Battle of the Treasury Islands

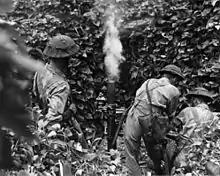
A New Zealand mortar squad on Mono Island

Meanwhile the fighting continued on shore. Resistance to the initial landing was light and was quickly overcome with only a small number of casualties, which came exclusively in the first wave of the assault. Over the course of several hours, a beachhead around Falamai was secured amidst sporadic resistance from the Japanese, and then over the following days patrols were sent out to clear the island. Meanwhile, the force holding Soanotalu fought off several attacks between 29 October and 2 November, including one attack by a company-sized element that resulted in about 40 Japanese being killed. On Stirling Island, the New Zealanders had been virtually unopposed and after landing had settled down to a routine of patrolling and base development. There were a few minor Japanese raids, but largely Japanese air assets were focused on responding to the landing around Cape Torokina, which commenced on 1 November.